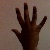
The image shows a hand gesture representing the number 5 in Indian Sign Language.